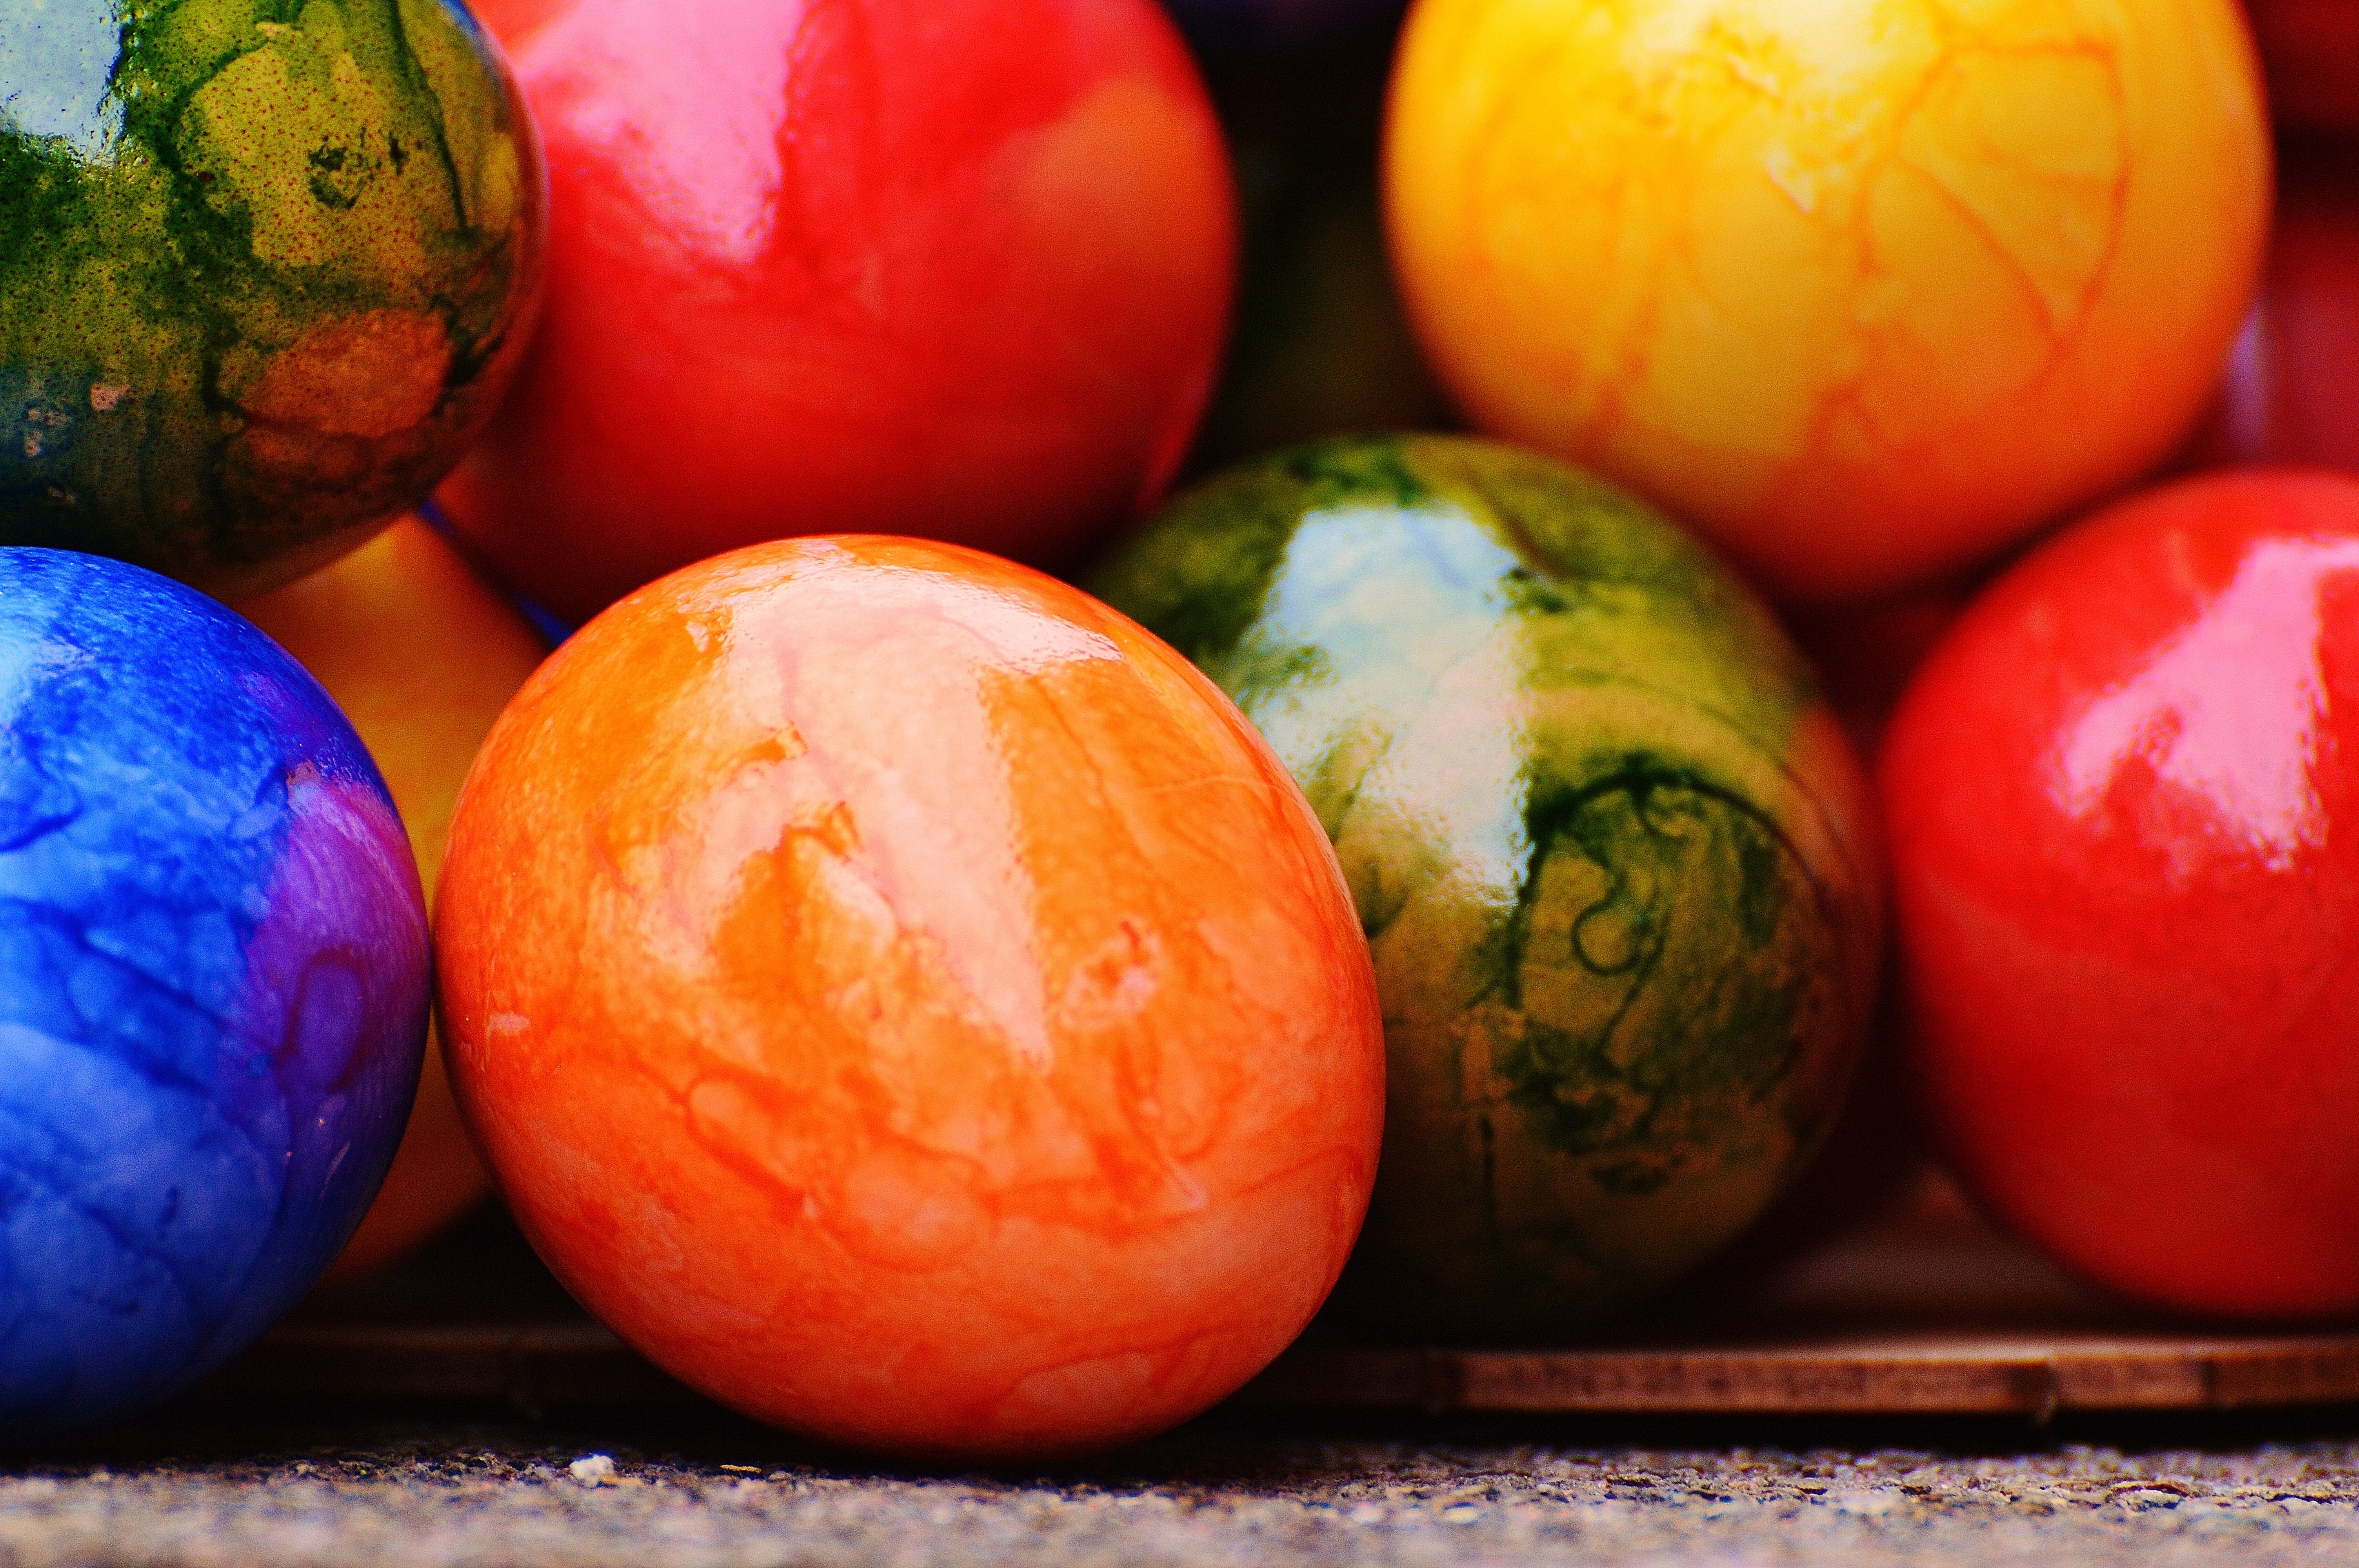
fruit, food, produce, vegetable, color, colorful, egg, painting, ball, easter, colored, easter eggs, easter egg, happy easter